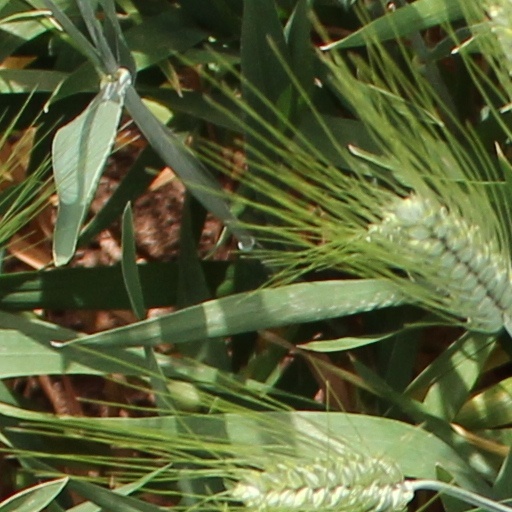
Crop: wheat